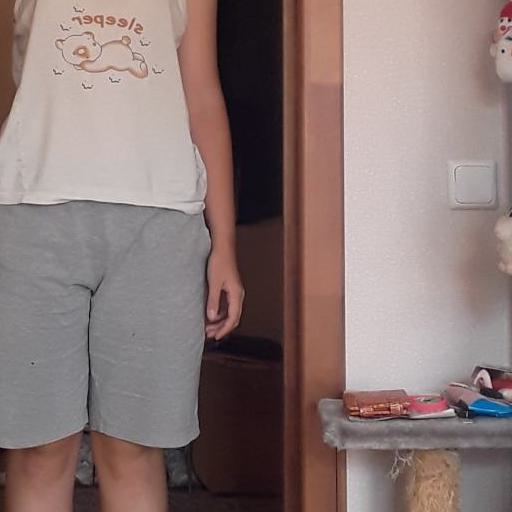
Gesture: no_gesture